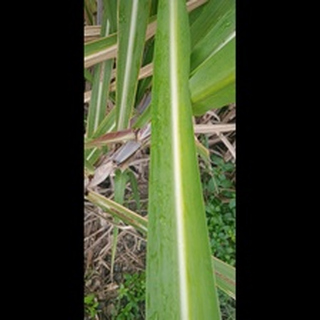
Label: sugarcane_yellow_leaf_disease